Royal Botanical Expedition to New Granada

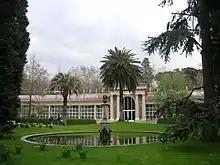
Royal Botanical Garden of Madrid

All plates, maps, correspondence, notes and manuscripts, and all the material from Mutis museum composed of more than 24,000 dried plants, 5,000 drawings of plants by his pupils, and a collection of woods, shells, resins, minerals, and skins, were sent to Spain and was inventoried and classified on arrival to Madrid, ending up at the Royal Botanical Garden of Madrid where they have remained since, except for a small part that was sent in 1889 to the "Real Academia de la Historia".